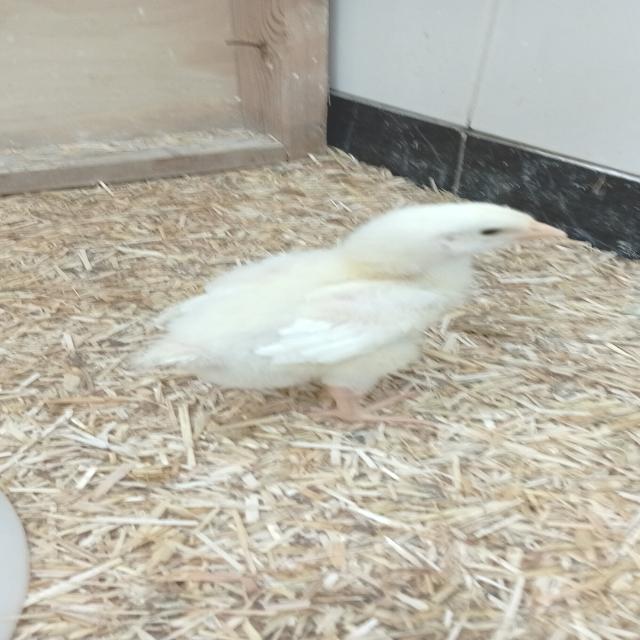
Weight: 162 g